Morocco–Turkey relations

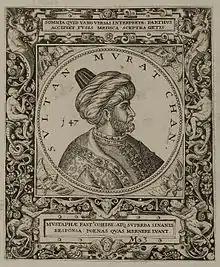
The Ottoman Sultan Murad III

Abd al-Malik took service with the Ottomans. In 1574, Abd al-Malik participated in the Conquest of Tunis (1574) on the side of the Ottomans. Murad III organised an expedition after Abd al-Malik had made a deal with him to make Morocco an Ottoman vassal in exchange for support in gaining the Saadi throne. Ramazan Pasha and Abd al-Malik left from Algiers in order for Abd al-Malik to be placed on the Saadi throne as an Ottoman vassal. Ramazan Pasha arrived in Fez with Abd al-Malik and the Ottoman army and conquered Fez, this caused the Saadi Sultan to flee to Marrakesh which was also conquered. Abd al-Malik then assumed rule over Morocco as an Ottoman vassal recognising Ottoman suzerainty. He sent the Ottoman troops back to Algiers in exchange for gold while suggesting a looser concept of vassalage than the Ottoman sultan may have supposed. Abd al-Malik recognised himself as a vassal of the Sublime Porte but died shortly after regaining the throne of Morocco, He was then succeeded by his brother Ahmad al-Mansur, who was an enemy and rival of the Ottomans